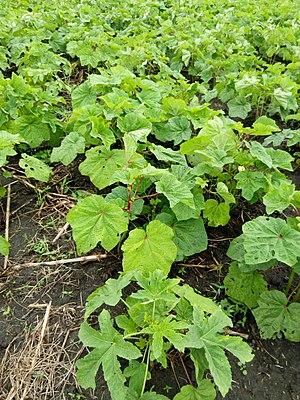
champ de gombo Pobé
Pobè est une ville du sud-est du Bénin, chef-lieu de la commune du même nom et préfecture du département de Plateau.
Le gombo, appelé lalo à l'île de La Réunion et à l'île Maurice, calou en Guyane, calalou en Haïti ou okra en Louisiane et plus généralement dans le sud des États-Unis, est une espèce de plante tropicale à fleurs originaire d'Afrique, proche de l'hibiscus, appartenant à la famille des Malvaceae.